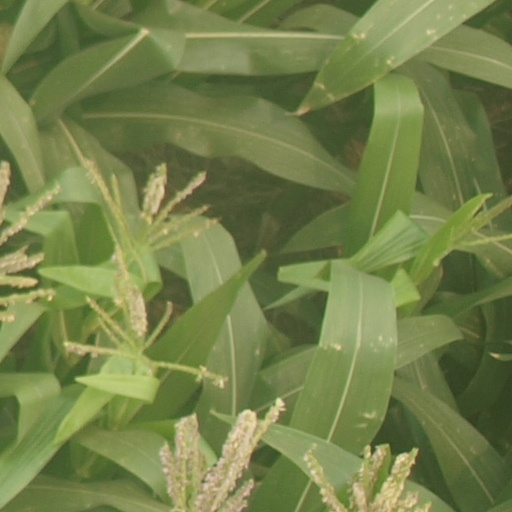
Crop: maize; corn